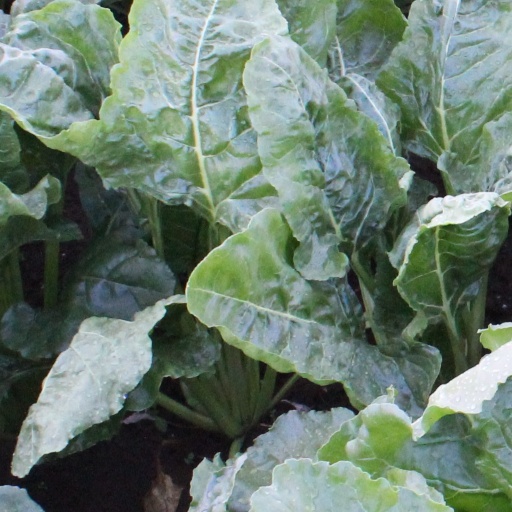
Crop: sugar beet